Tai Sheung Tok

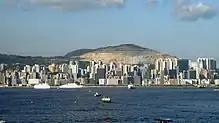
Tai Sheung Tok viewed from Hong Kong Island

Tai Sheung Tok used to be 419m (1,375ft) in height, but because of mining activities by K. Wah Group (owned by Lui Che-woo who went on to become Macau gambling mogul) at the Anderson Quarry in the 20th century, its height has been reduced to 399m (1,309ft).